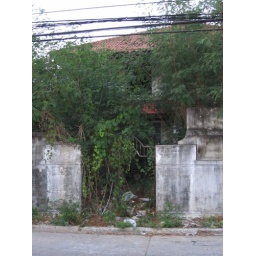
This house and its wall were broken down and overrun by plants. This whole neighborhood was a mosaic of wealth and decay.